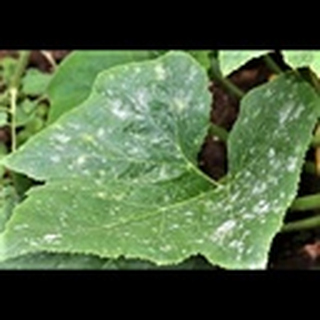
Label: cotton_powdery_mildew